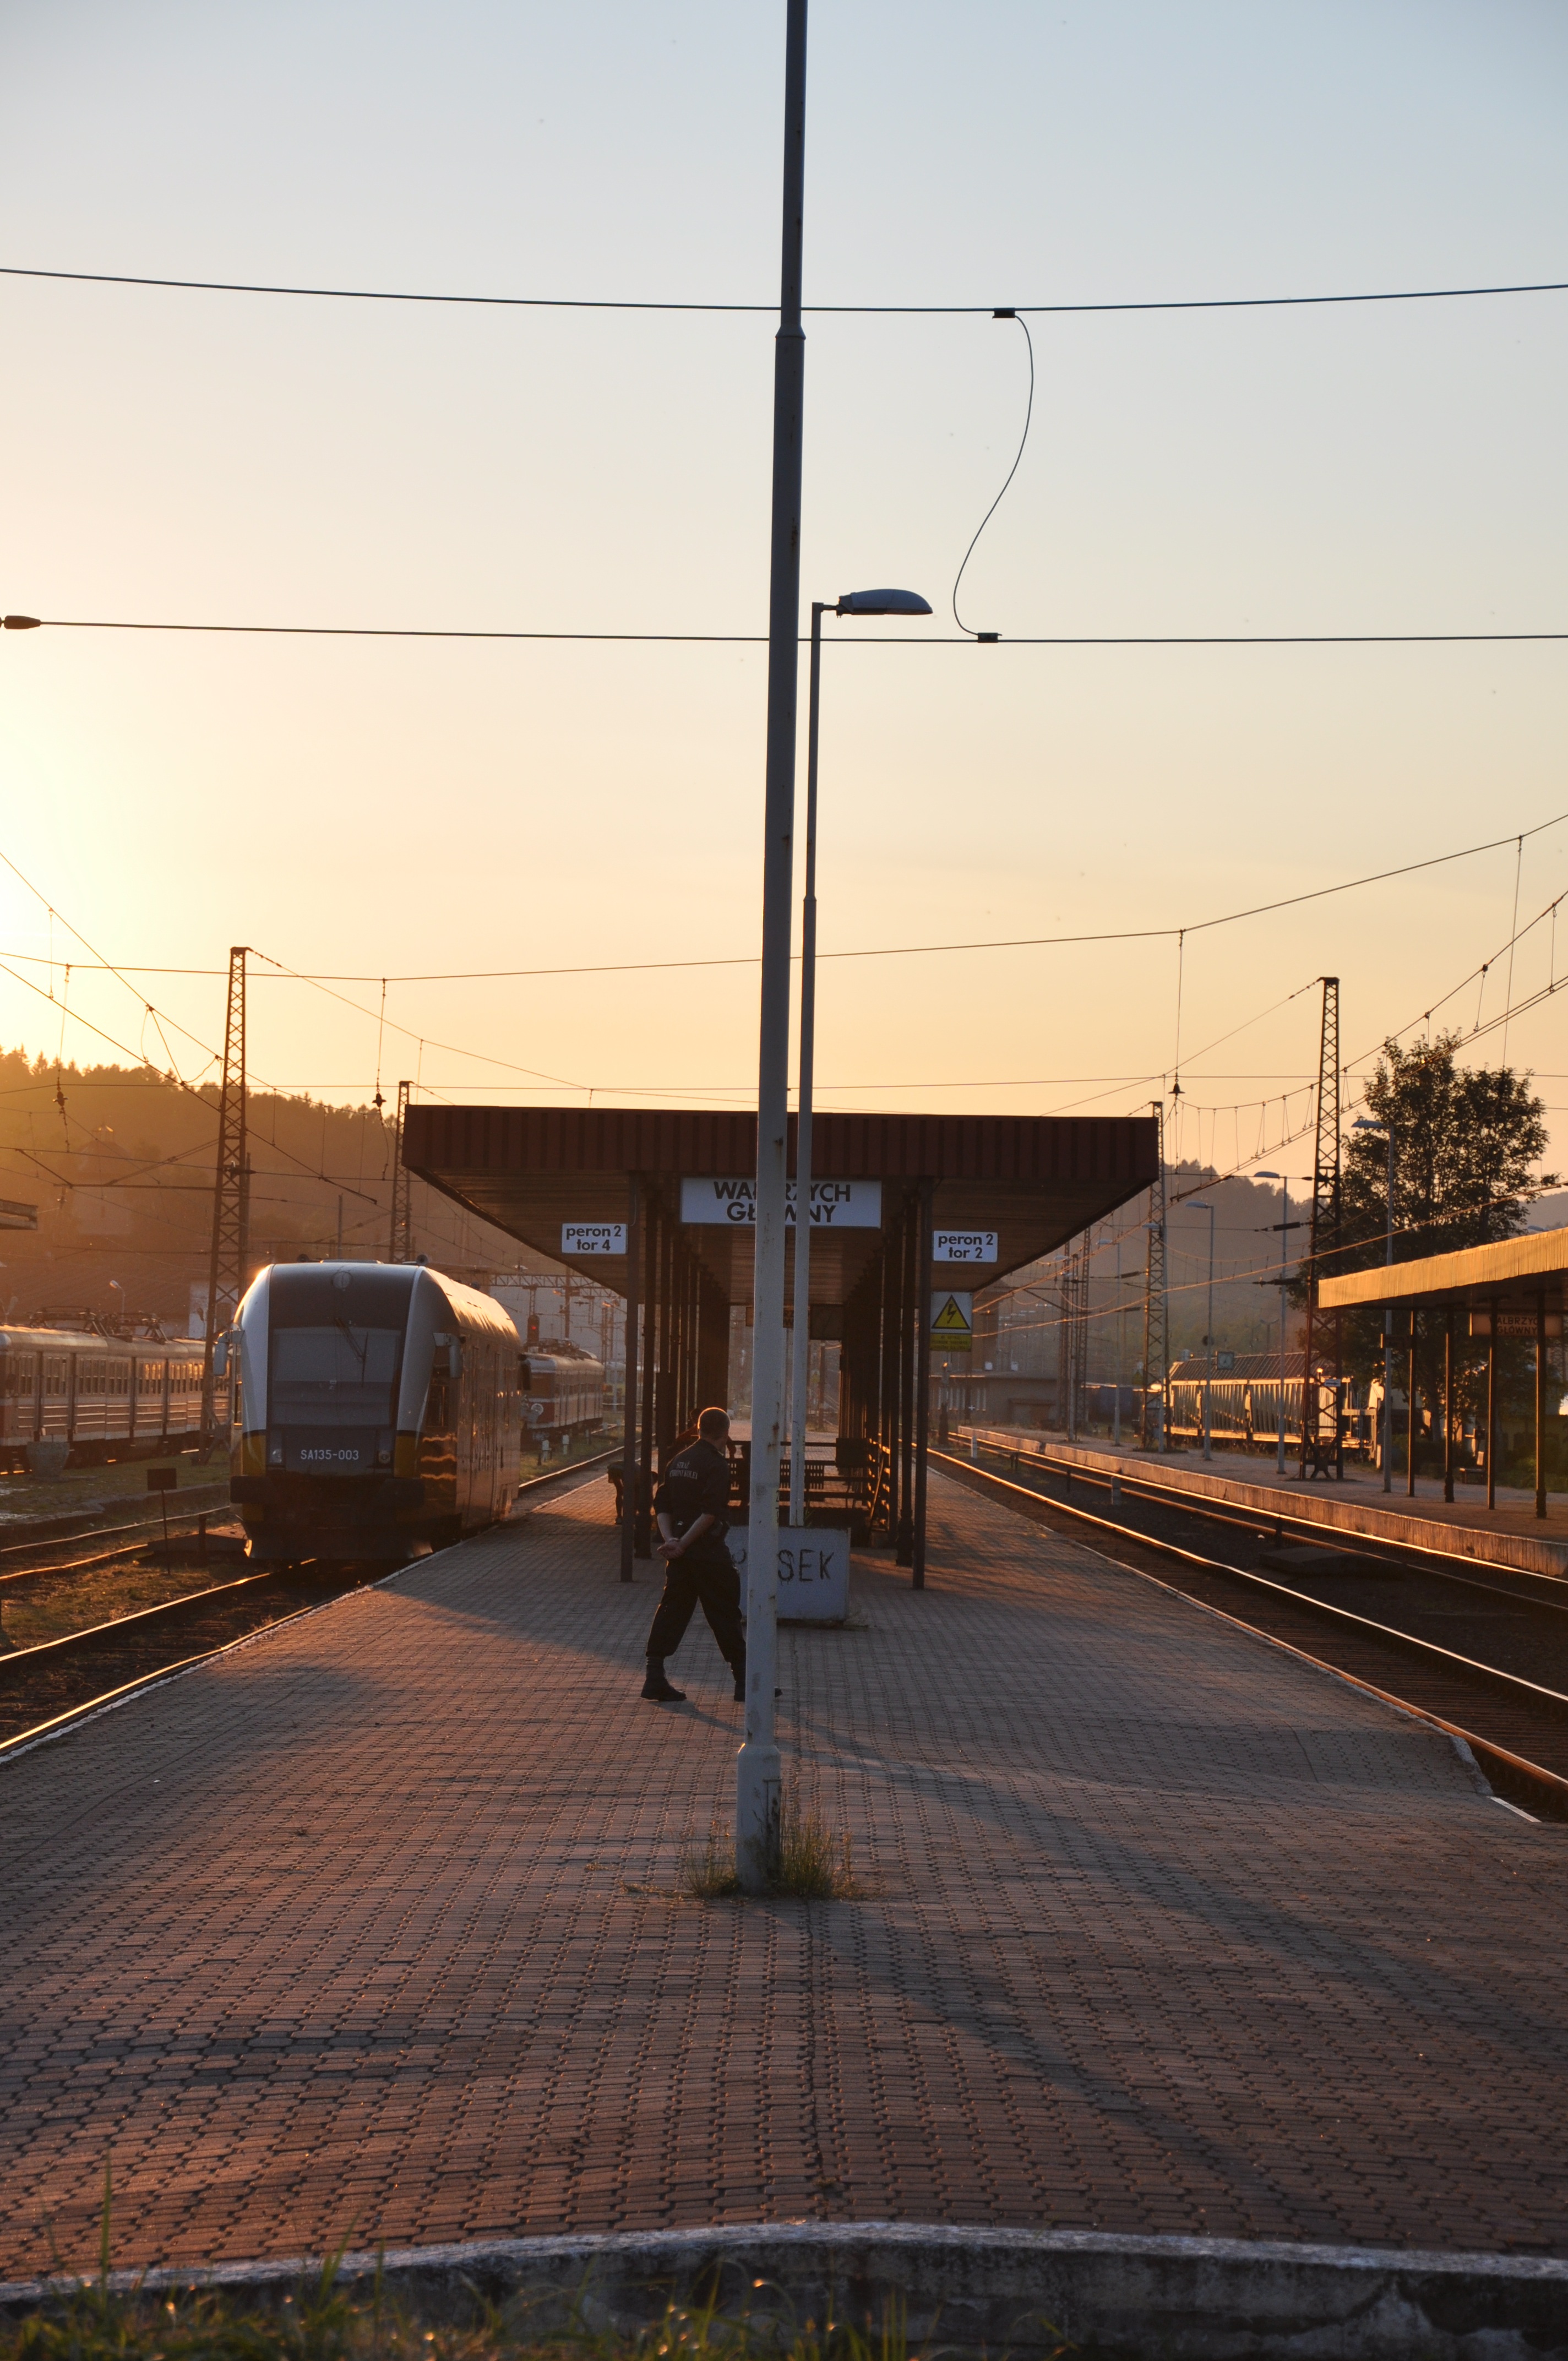
track, railway, sunset, morning, city, train, travel, transport, suburb, evening, line, vehicle, street light, electricity, lighting, rails, railway station, shape, pkp, peron, rail transport, the station, railroad tracks, urban area, residential area